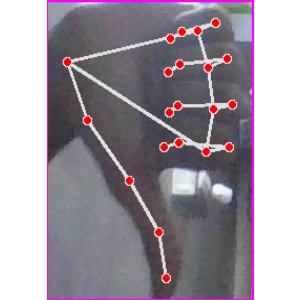
अक्षर: फ